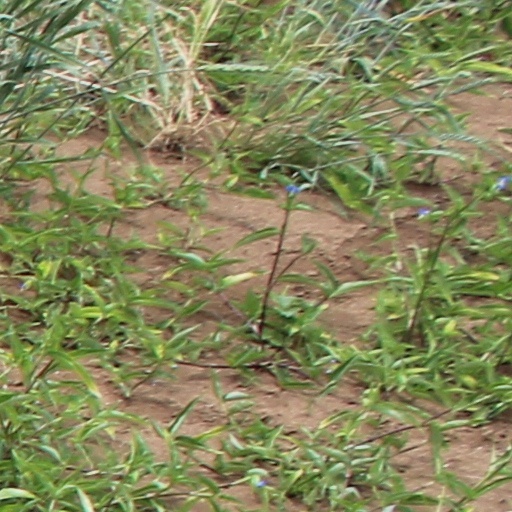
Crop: wheat